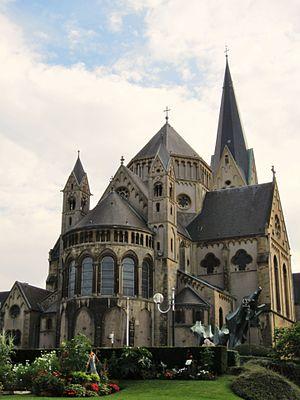
L’église Saint-Joseph est un édifice de culte catholique construit à Montigny-lès-Metz pendant la période du rattachement à l'Empire Allemand.
Montigny-lès-Metz est une commune française située dans le département de la Moselle.